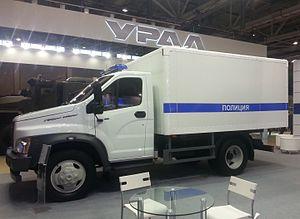
Le GAZon NEXT est un modèle de camion produit par le constructeur automobile russe GAZ. Ce modèle est construit depuis 2014 et est le successeur du GAZ-3307. Sous le nom de Sadko NEXT vient une variante du véhicule à quatre roues motrices, en conséquence, c'est également le successeur du GAZ-3308.